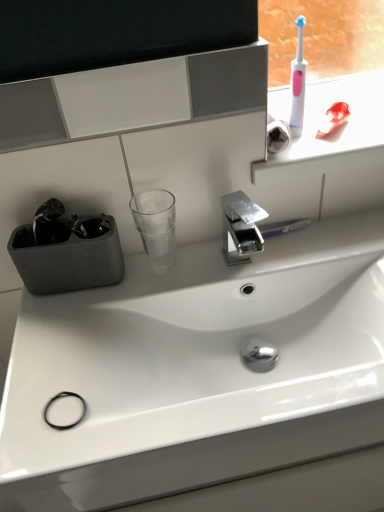
Question: Where is a free space to the right of transparent glass at center? Please provide its 2D coordinates.
Answer: [(0.602, 0.504)]